Sean Casey (baseball)

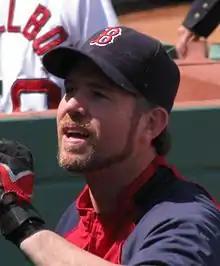
Casey with the Boston Red Sox in 2008

Sean Thomas Casey (born July 2, 1974), nicknamed "the Mayor", is an American former professional baseball first baseman, coach and media personality. During his Major League Baseball (MLB) career, Casey played for the Cleveland Indians, Cincinnati Reds, Pittsburgh Pirates, Detroit Tigers, and Boston Red Sox. Casey was selected to the MLB All-Star Game three times during his career. He was the hitting coach for the New York Yankees in 2023. After retiring from professional baseball, Casey transitioned into broadcasting and has been a prominent broadcaster and commentator for MLB Network. since 2009, a role he still holds today. In addition to his broadcasting work, Casey is the host of the popular “The Mayor’s Office with Sean Casey” podcast, where he shares engaging conversations with athletes, entertainers, and industry leaders.